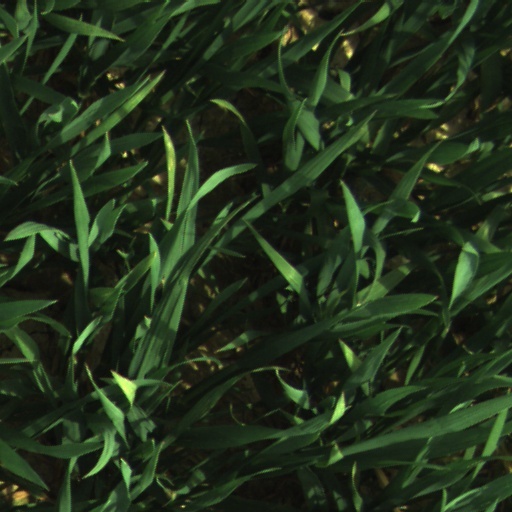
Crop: wheat